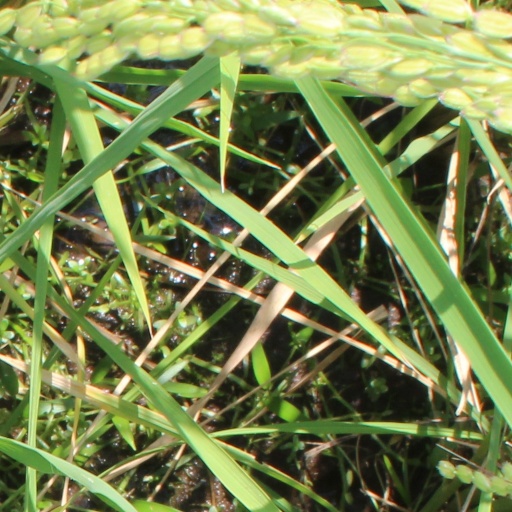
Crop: rice